Artyom Bystrov

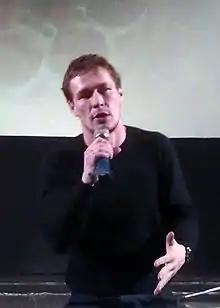
Artyom Bystrov in 2015

Artyom Nikolaevich Bystrov (born March 19, 1985) is a Russian actor. He appeared in 40 films. Winner of the Leopard for Best Actor on Locarno Festival (2014).